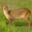
Label: deer